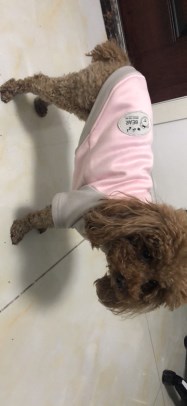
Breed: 7449-n000128-teddy